First Ivorian Civil War

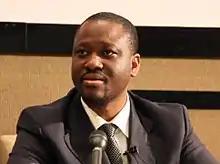
Rebel leader Guillaume Soro led the Patriotic Movement of Ivory Coast and the New Forces.

Former army commander Robert Guéï assumed power in December 1999, in a coup d'état which overthrew Bédié. The coup originated in a mutiny, itself occasioned by Bédié's refusal to release detained RDR members or to meet other demands of the relevant faction of the military. Guéï had been fired by Bédié in 1995, reportedly because he declined to deploy the military during pre-election public demonstrations, and, once in office, he said that the new military government would seek to reverse Bédié's changes to the electoral code. However, it did the opposite: in July 2000, the Ivory Coast adopted by referendum a constitutional amendment which, under article 35 of the constitution, would permanently restrict eligibility for the presidency to those "of Ivorian origin, born of a father and mother who are also Ivorian by birth". This provision was used to maintain Ouattara's disqualification, and the candidacy of other opposition leaders was also blocked. As a result, Gbagbo was the only major opposition figure allowed to challenge Guéï in the 2000 presidential election. Gbagbo won the election, although Guéï refused to cede power to him until forced to do so by violent public protests in which 206 people were killed and 1,207 injured. In the violence, FPI supporters reportedly targeted not only Guéï's forces but also supporters of Ouattara's RDR, as well as northerners and immigrants who they assumed supported RDR.